Navel piercing

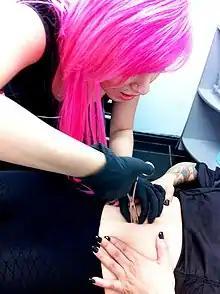
Piercing process with clamp

Navel piercings can be one of the slowest piercings to heal, with healing times ranging from six months to two years.